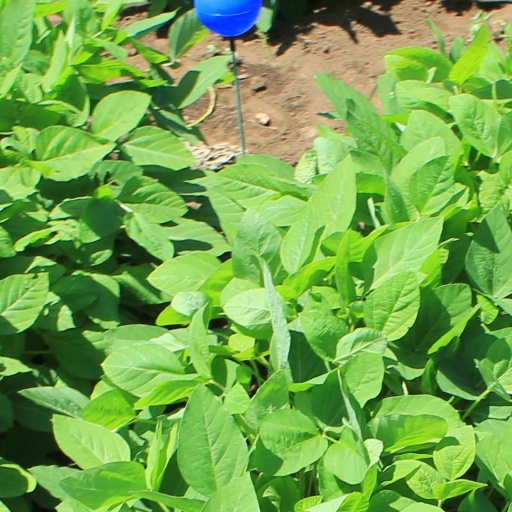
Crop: soybean